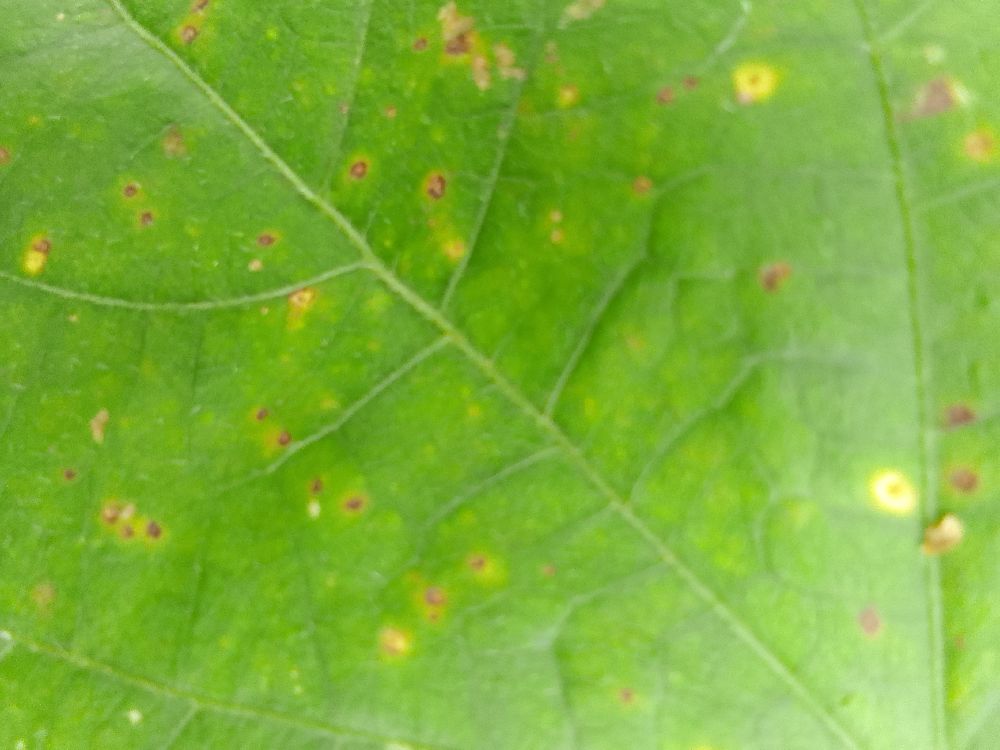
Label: rust